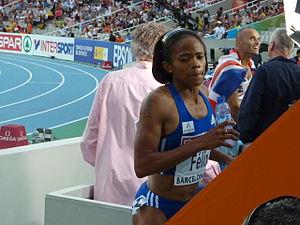
Fanjanteino Félix est une athlète française spécialiste des courses de demi-fond. Elle est licenciée au Golden Star